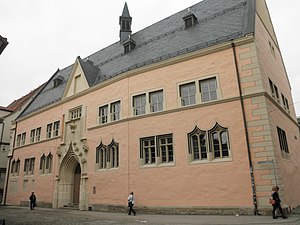
Martin Luther / Opvækst, uddannelse, præstevielse (1483–1509)
Collegium maius-bygningen fra 1392 var gammel allerede i Luthers tid. Universitetet i Erfurt.
"""Luther"" omdirigeres hertil. For andre betydninger af Luther, se Luther.